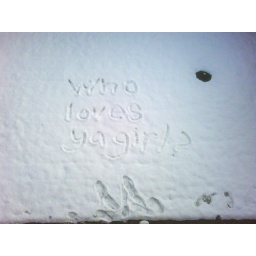
writing messages in the snow outside our bedroom window